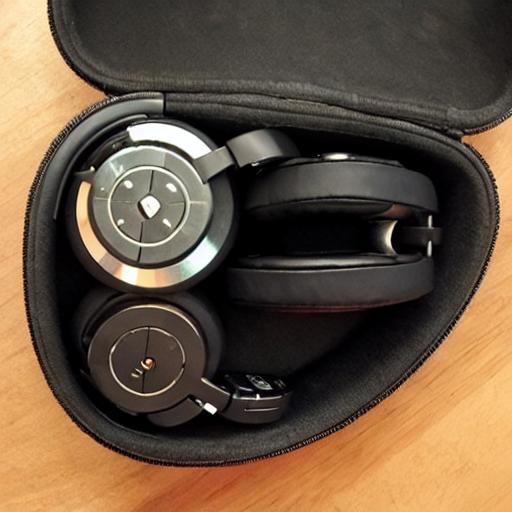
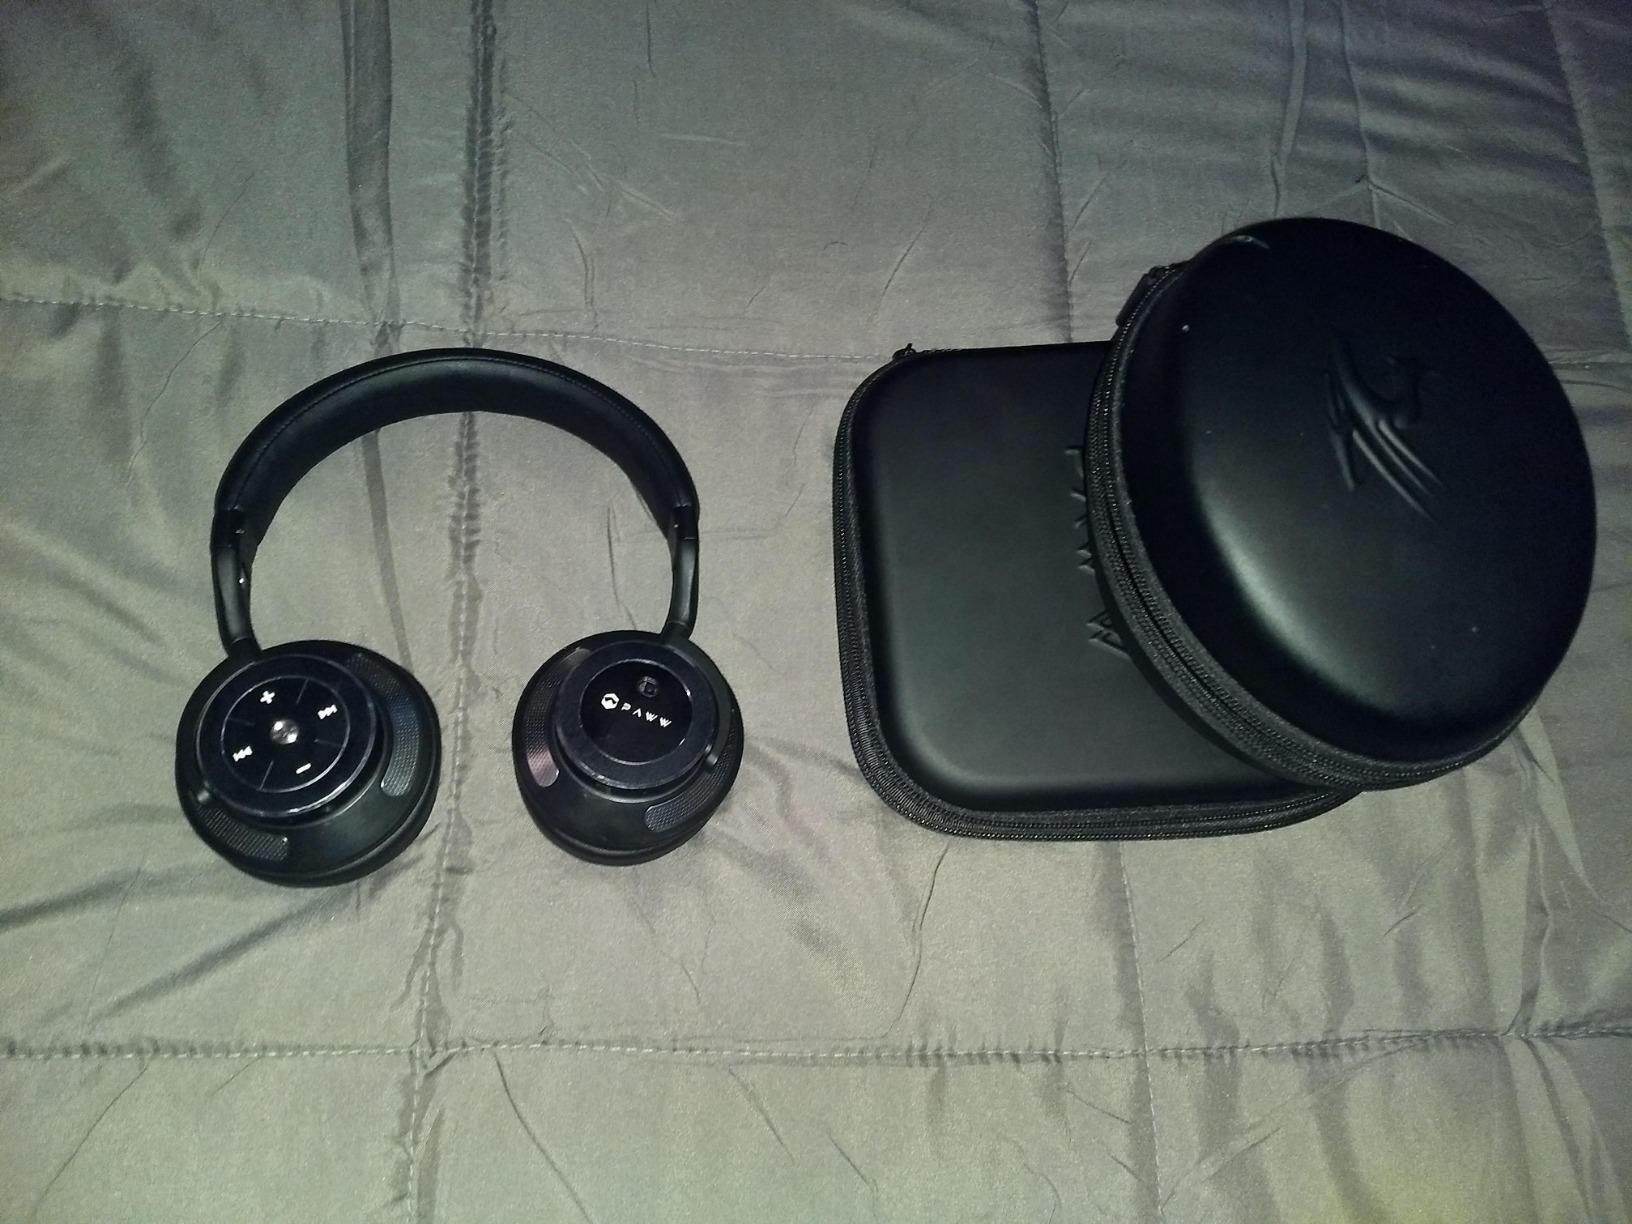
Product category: headphones
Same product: no